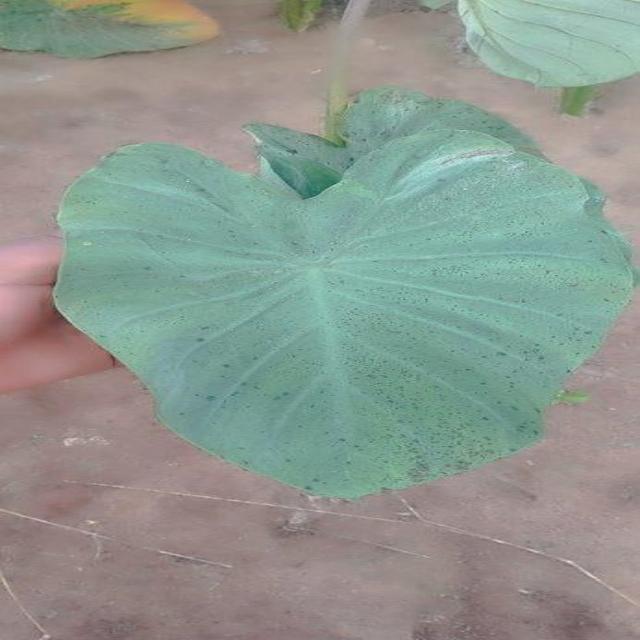
Label: Healthy